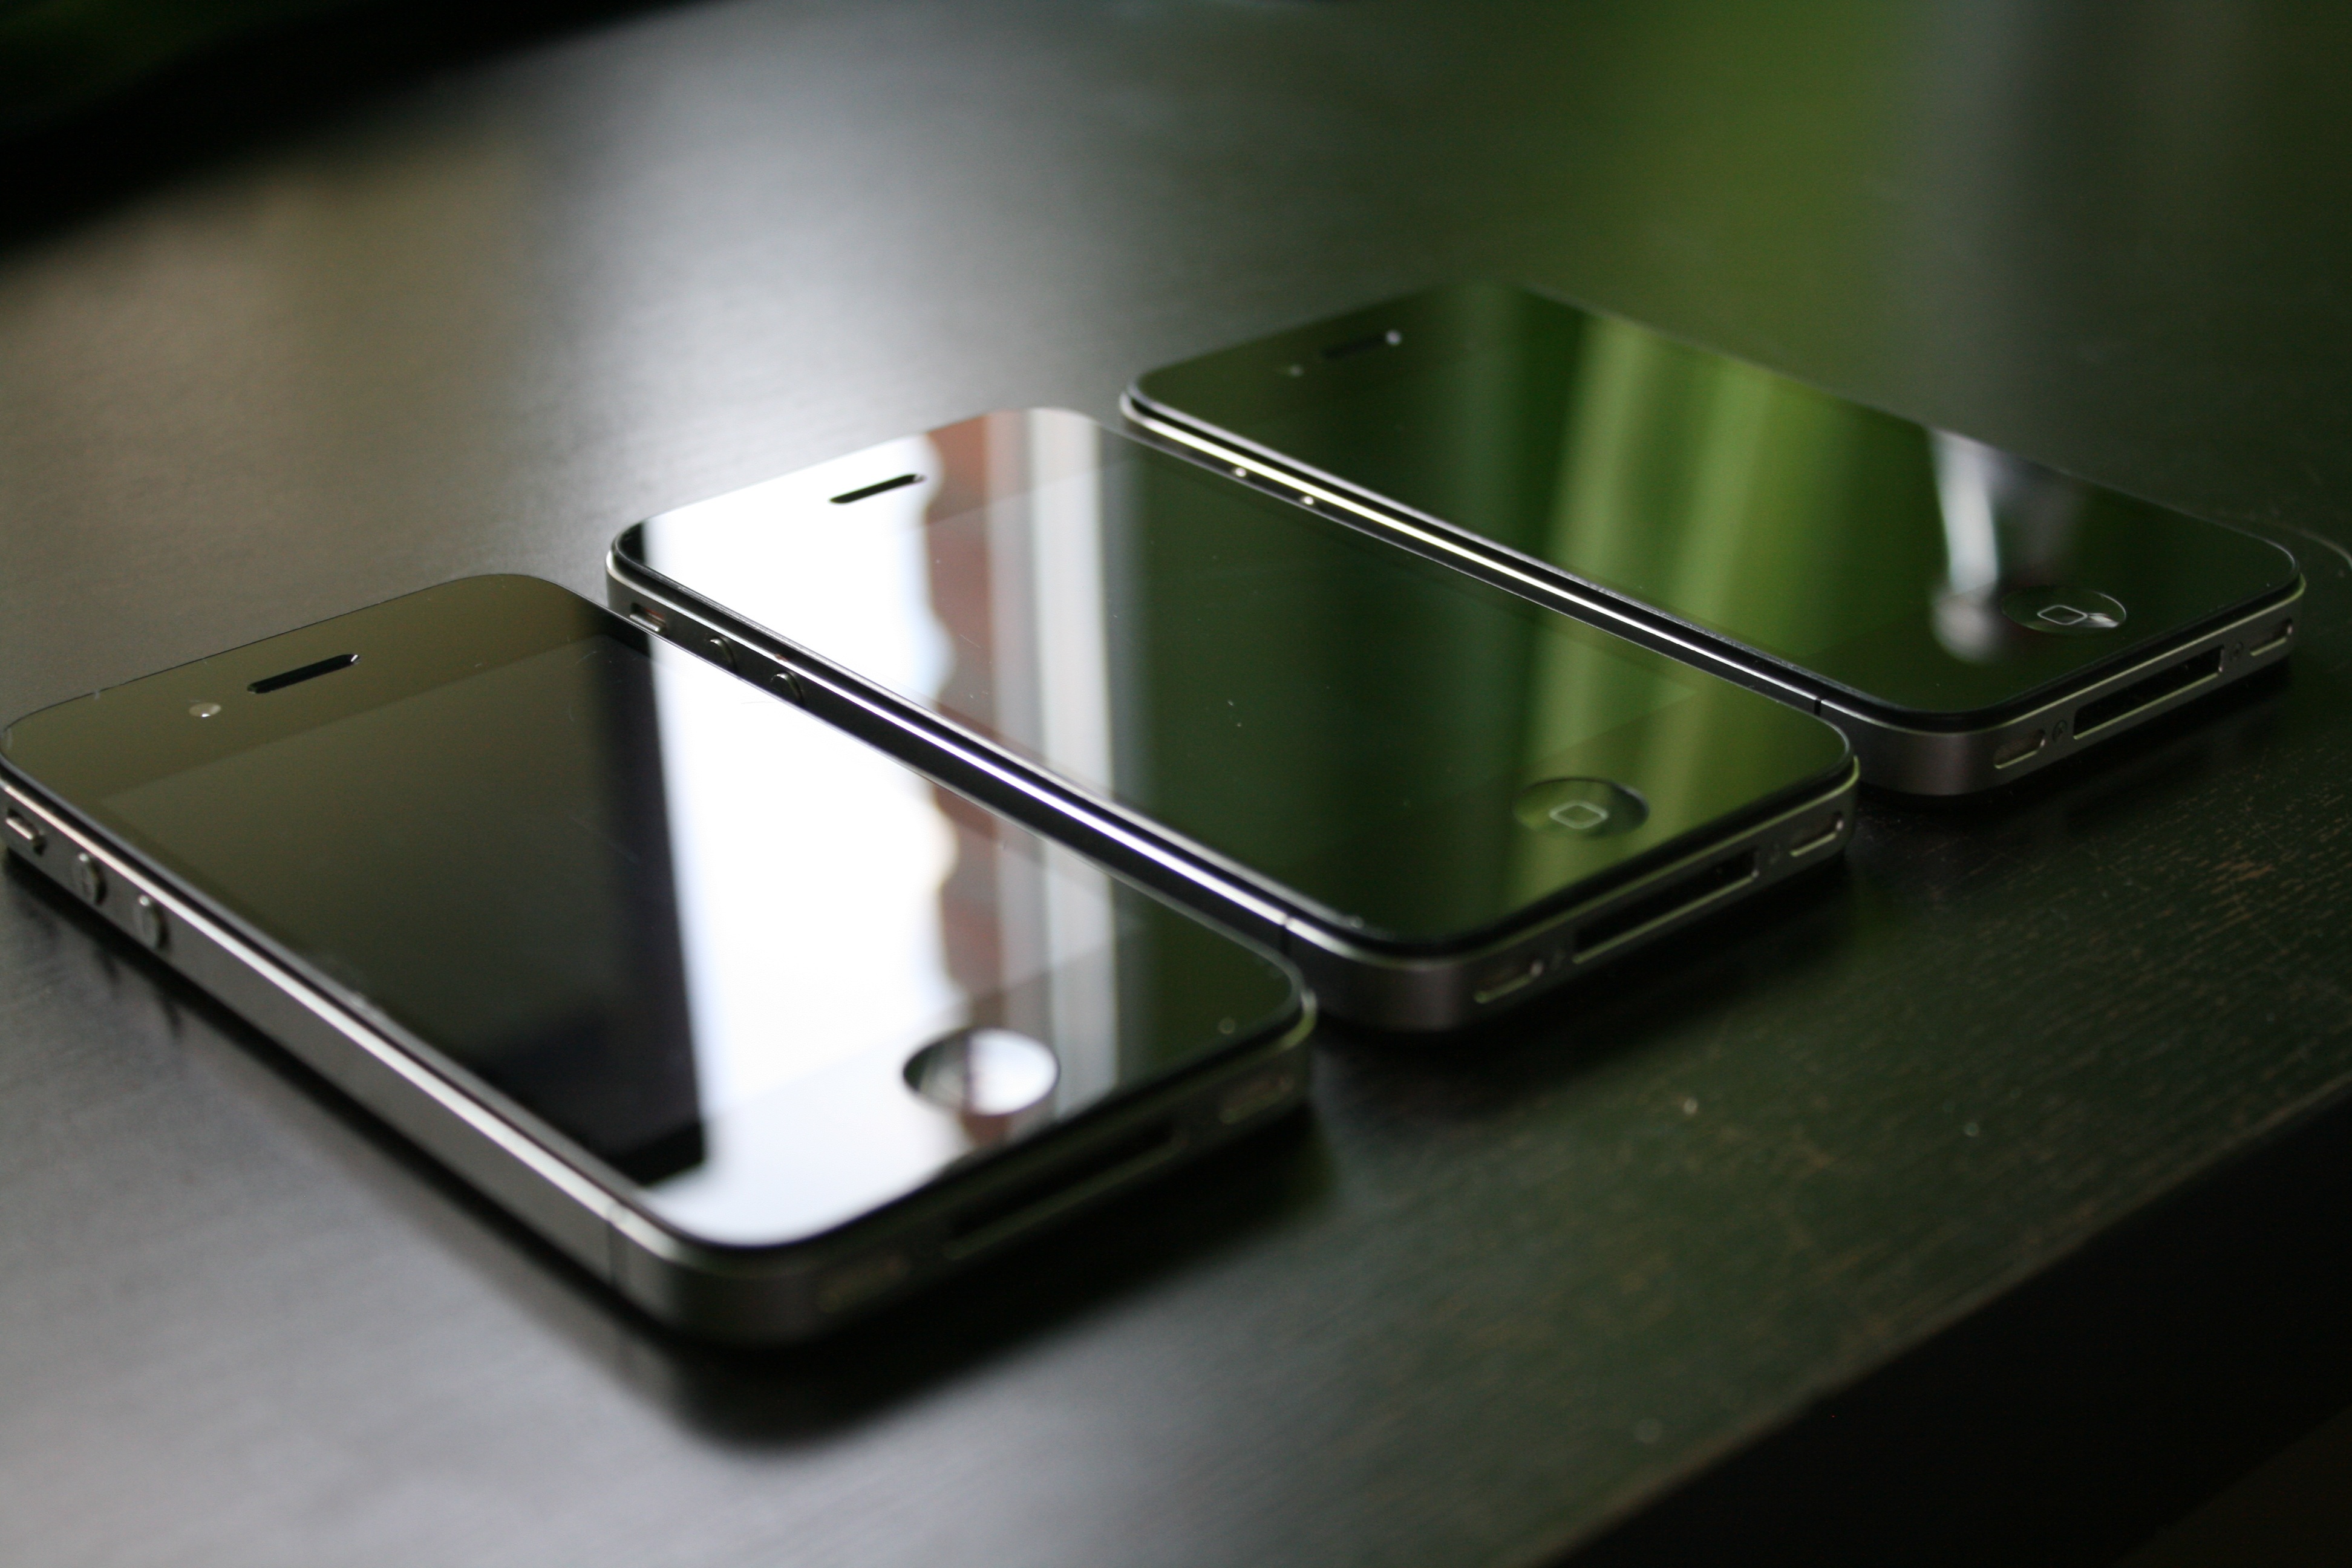
iphone, smartphone, apple, technology, glass, phone, telephone, gadget, mobile phone, material, electronics, glasses, iphone 4, portable communications device